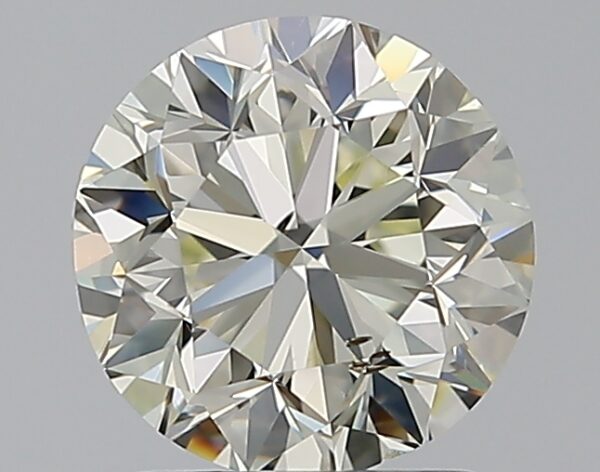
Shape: round
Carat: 1.5
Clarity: SI1
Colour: N
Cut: GD
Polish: EX
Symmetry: VG
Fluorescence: F
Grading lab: GIA
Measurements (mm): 6.95 x 7.05 x 4.67